George Gascón

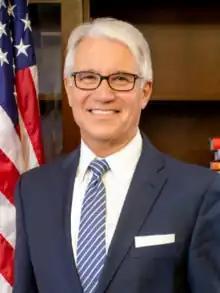
Official portrait, 2021

George Gascón (born March 12, 1954) is an American attorney and former police officer who served as the District Attorney of Los Angeles County from December 7, 2020 to December 3, 2024. A member of the Democratic Party and a former member of the Republican Party, Gascón served as the district attorney of San Francisco from 2011 to 2019. Prior to his work as a prosecutor, he was an assistant chief of police for the LAPD, and Chief of Police in Mesa, Arizona and San Francisco.